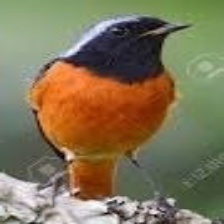
Species: DAURIAN REDSTART
Scientific name: PHOENICURUS AUROREUS